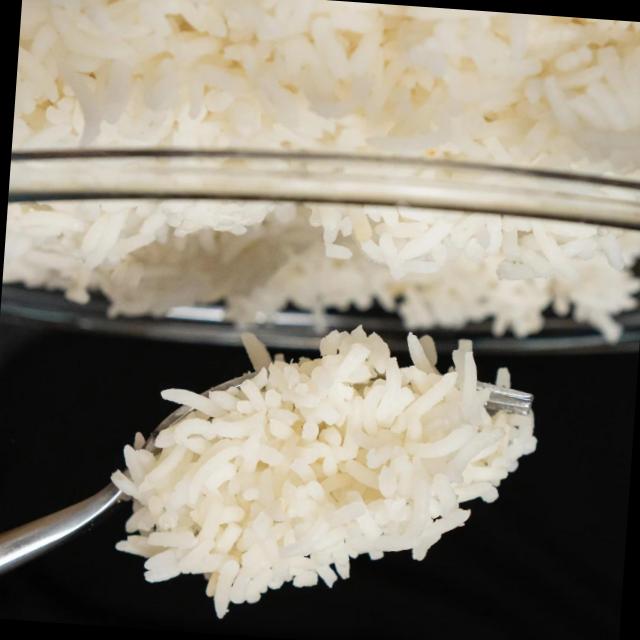
Dish: white_rice